Gawler Ranges

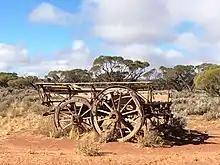
Wagon on the Mail road, near Thurlga turnoff

The traditional owners of the Gawler Ranges are the Barngarla, Kokatha and Wirangu peoples, who have inhabited the area for at least 30,000 years and are now known collectively as the Gawler Ranges Aboriginal People. These Aboriginal peoples maintained and used rock holes in the granite rock formations as a water source.